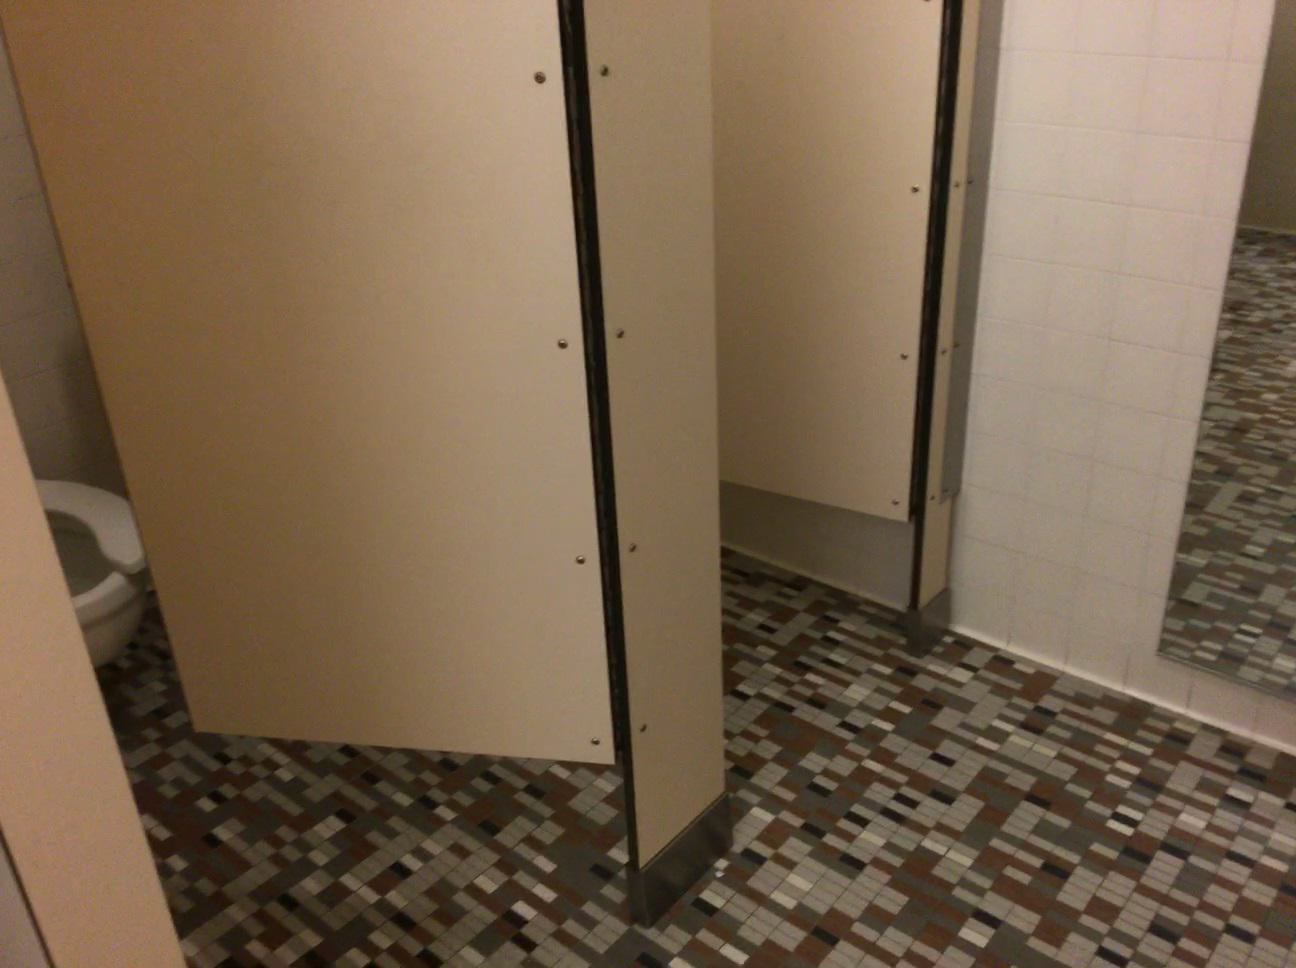
Question: In the image, there is the mirror. Pinpoint several points within the vacant space situated right of the mirror from the object's perspective. Your final answer should be formatted as a list of tuples, i.e. [(x1, y1), ...], where each tuple contains the x and y coordinates of a point satisfying the conditions above. The coordinates should be between 0 and 1, indicating the normalized pixel locations of the points.
Answer: [(0.724, 0.814), (0.745, 0.780), (0.765, 0.747), (0.785, 0.717), (0.802, 0.688), (0.819, 0.662), (0.681, 0.790), (0.703, 0.757), (0.725, 0.726), (0.744, 0.698), (0.763, 0.670), (0.780, 0.646), (0.797, 0.621), (0.640, 0.768), (0.664, 0.737), (0.685, 0.708), (0.760, 0.606), (0.626, 0.717), (0.648, 0.689)]